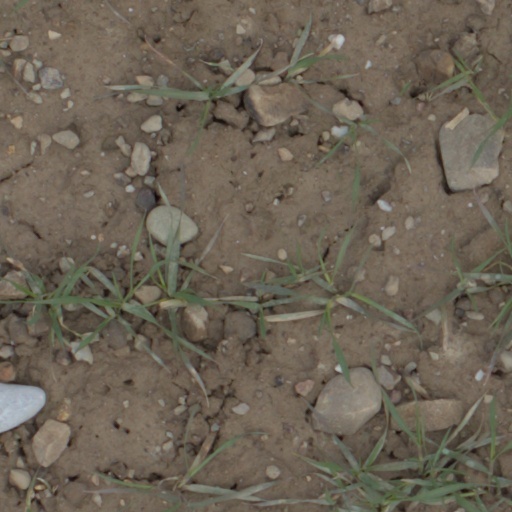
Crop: wheat